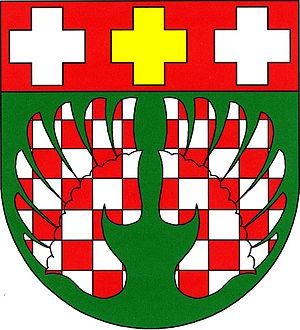
Žim est une commune du district de Teplice, dans la région de Hradec Králové, en Tchéquie. Sa population s'élevait à 181 habitants en 2018.